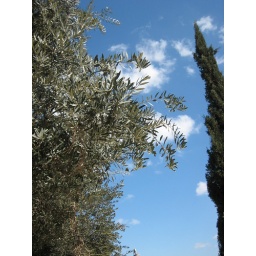
Olive tree against the blue blue sky